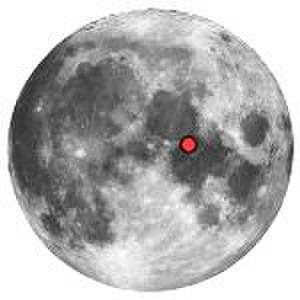
Les cratères lunaires désignent les cratères présents sur la Lune. La surface de la Lune présente de nombreux cratères, presque tous formés par impacts.
Voici une liste des cratères de la Lune. La plupart d'entre eux sont des cratères d'impact. Plus de 30 000 cratères, dont les diamètres sont compris entre 1 km et plus de 100 km, sont observables au télescope depuis la Terre.